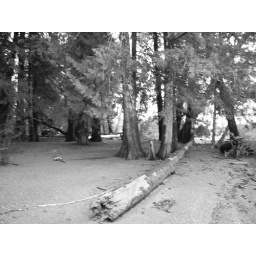
The ground completly covered in sand was a magnificent setting.